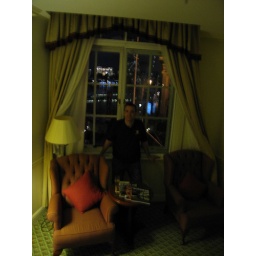
Me in front of bedroom window (note Sara's shaky camera work).